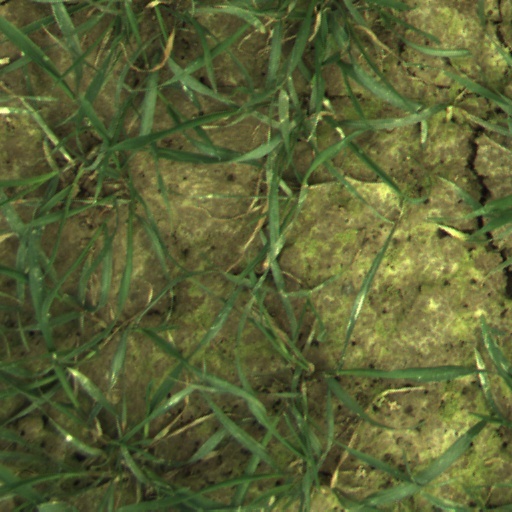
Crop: wheat